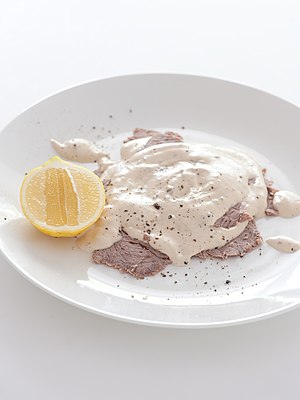
Vitello tonnato
Vitello tonnato
Vitello tonnato er en italiensk ret af tyndtskåret kalvekød med en cremet mayonnaise-agtig sovs, som er blevet smagt til med tun.